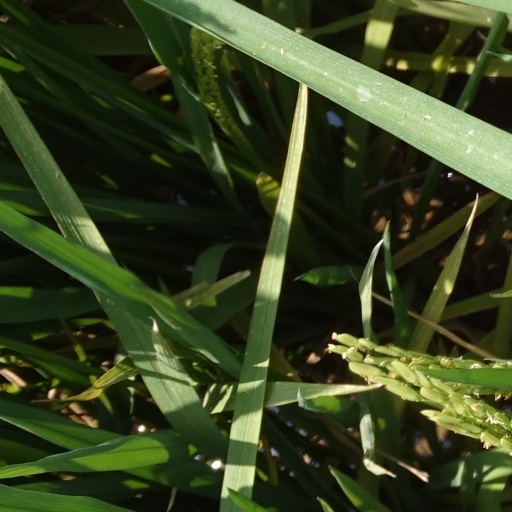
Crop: rice